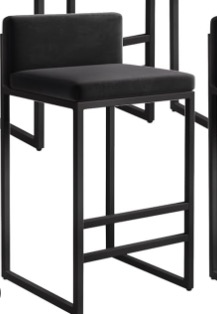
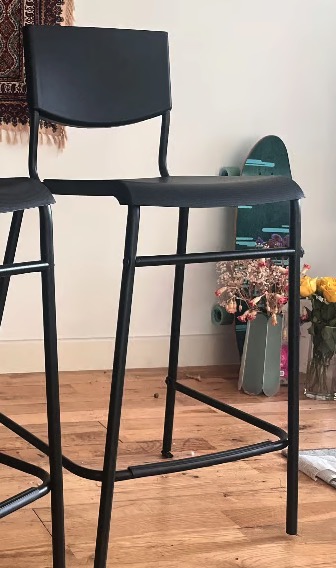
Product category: stool
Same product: no